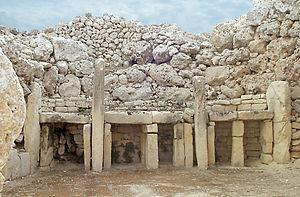
Cet article recense les sites inscrits au patrimoine mondial à Malte.
Cet article recense les sites mégalithiques inscrits au patrimoine mondial.
La 4ᵉ session du Comité du patrimoine mondial a eu lieu du 1ᵉʳ septembre 1980 au 5 septembre 1980 à Paris, en France.